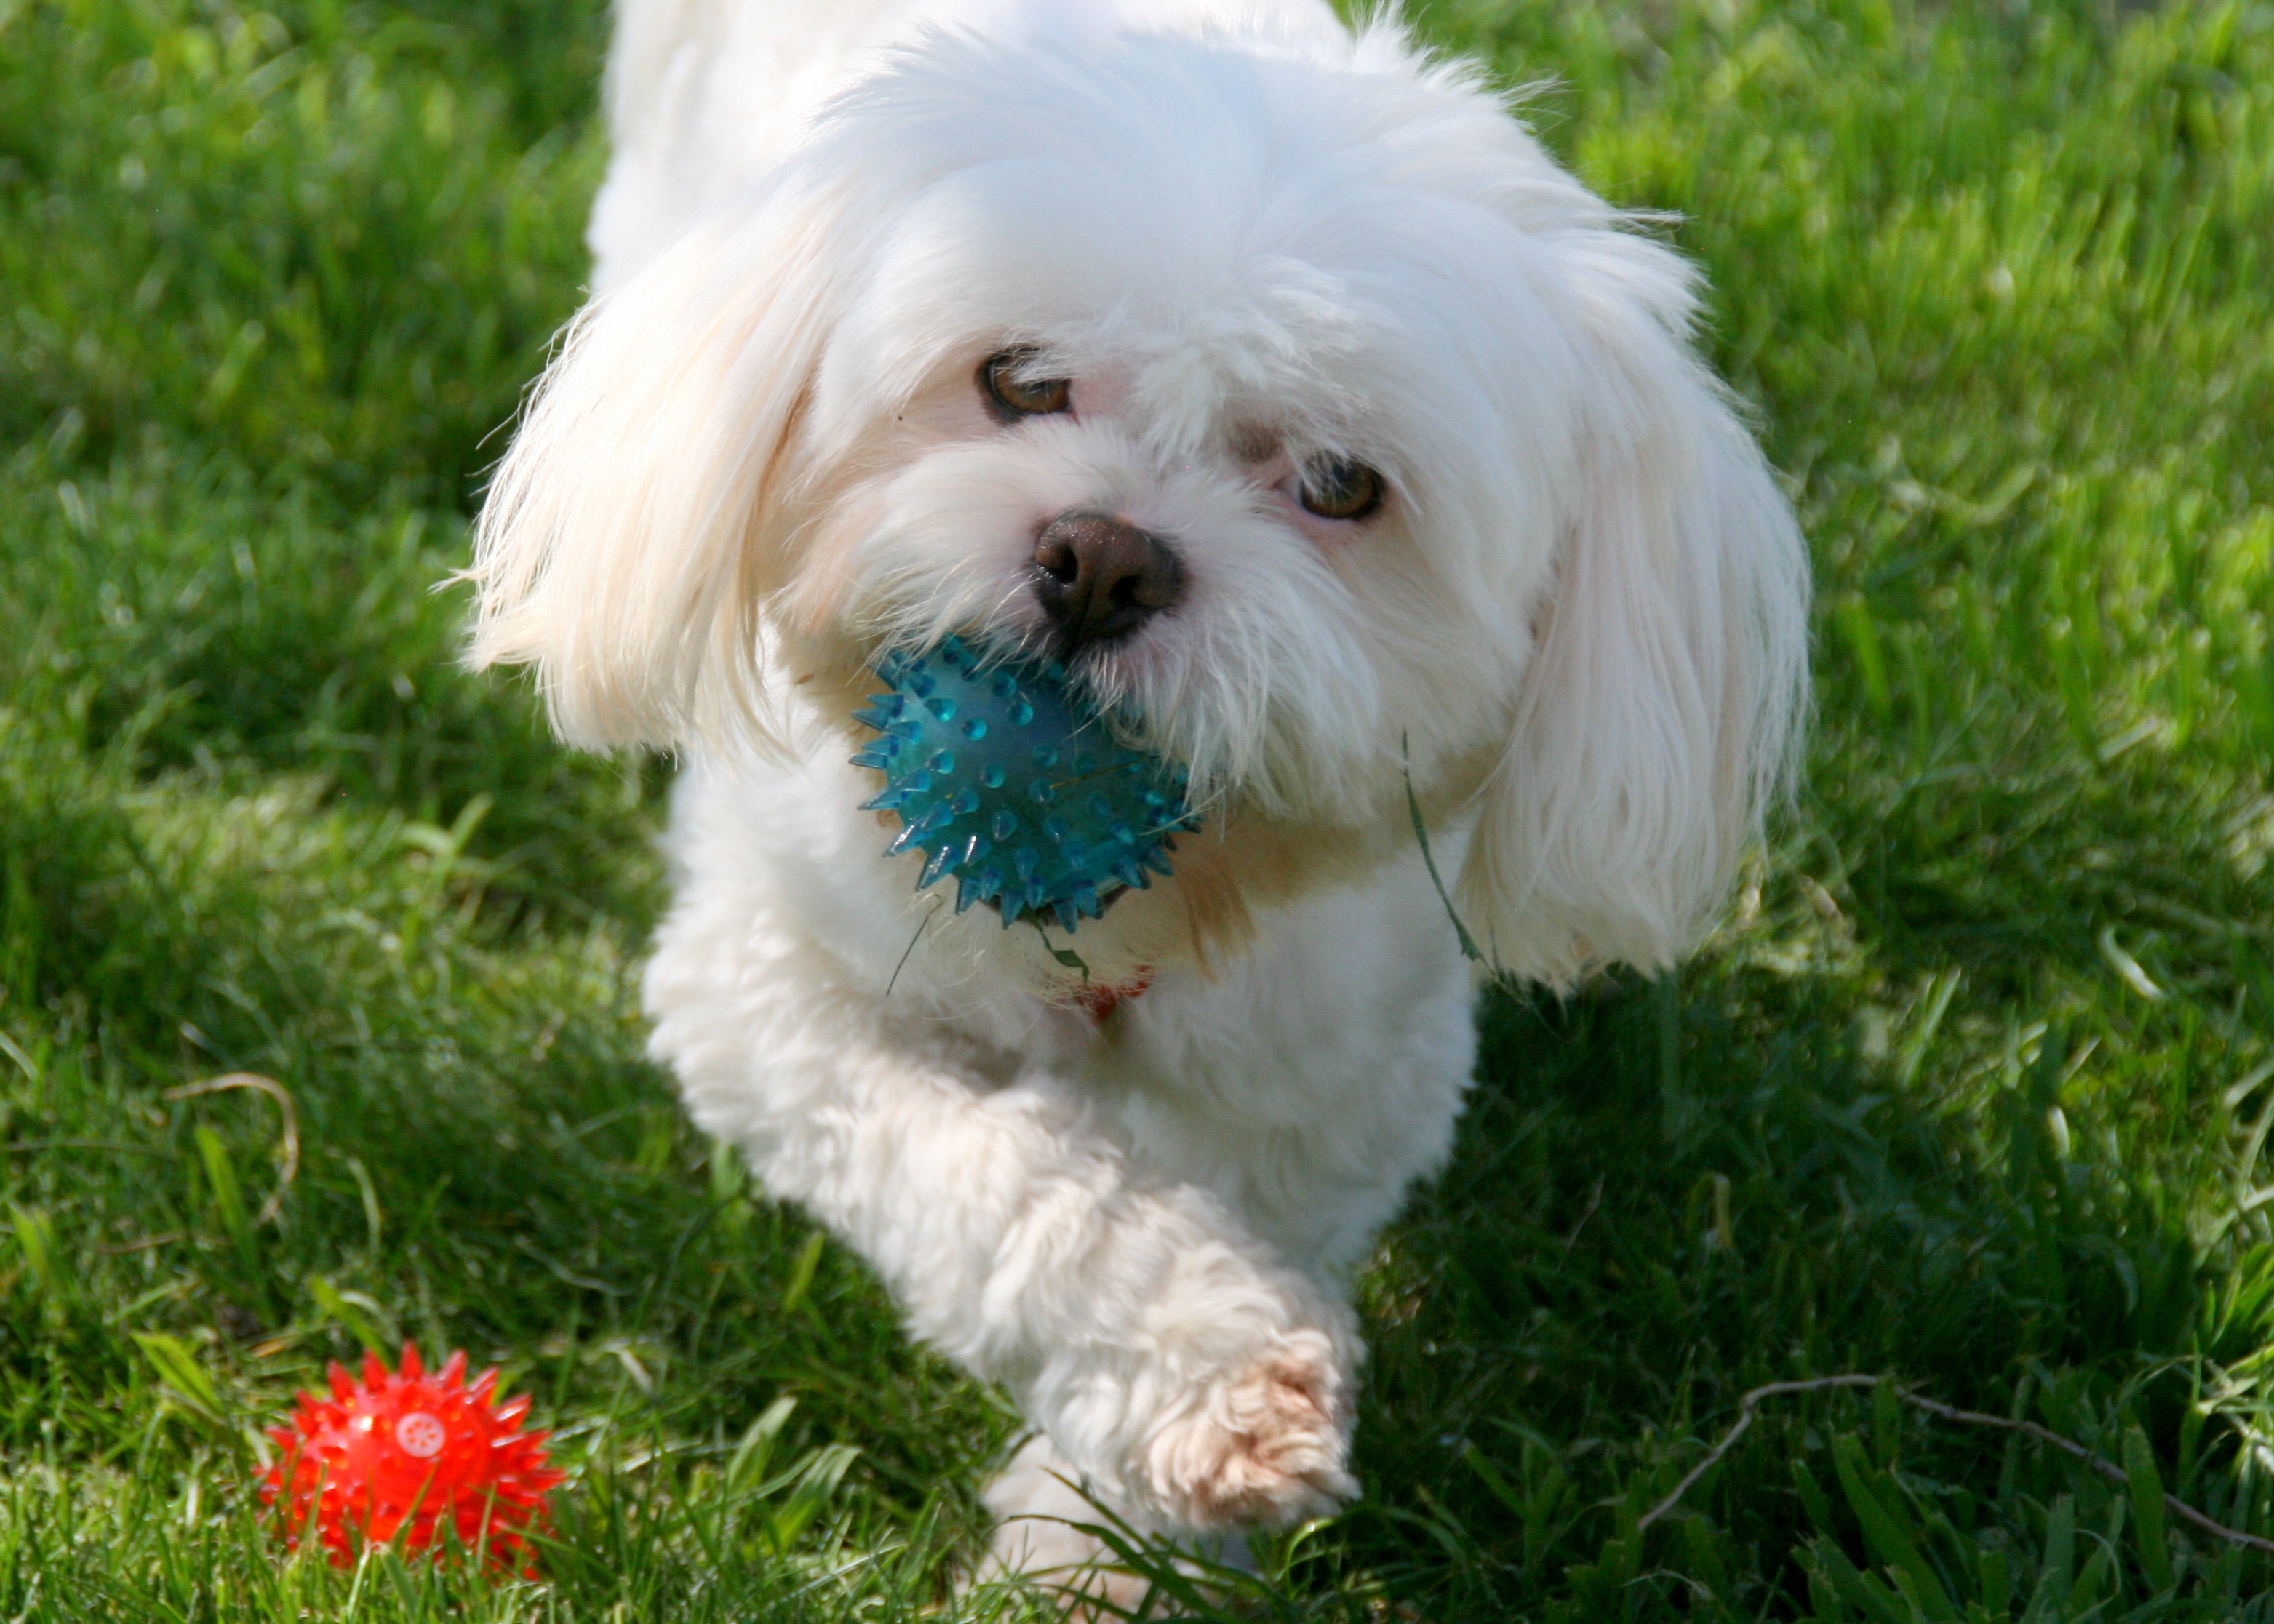
white, puppy, dog, pet, mammal, ball, vertebrate, dog breed, lhasa apso, maltese, bichon, bichon frise, miniature poodle, cockapoo, bolognese, coton de tulear, havanese, dog like mammal, schnoodle, dandie dinmont terrier, l wchen, dog crossbreeds, cavachon, bolonka, poodle crossbreed